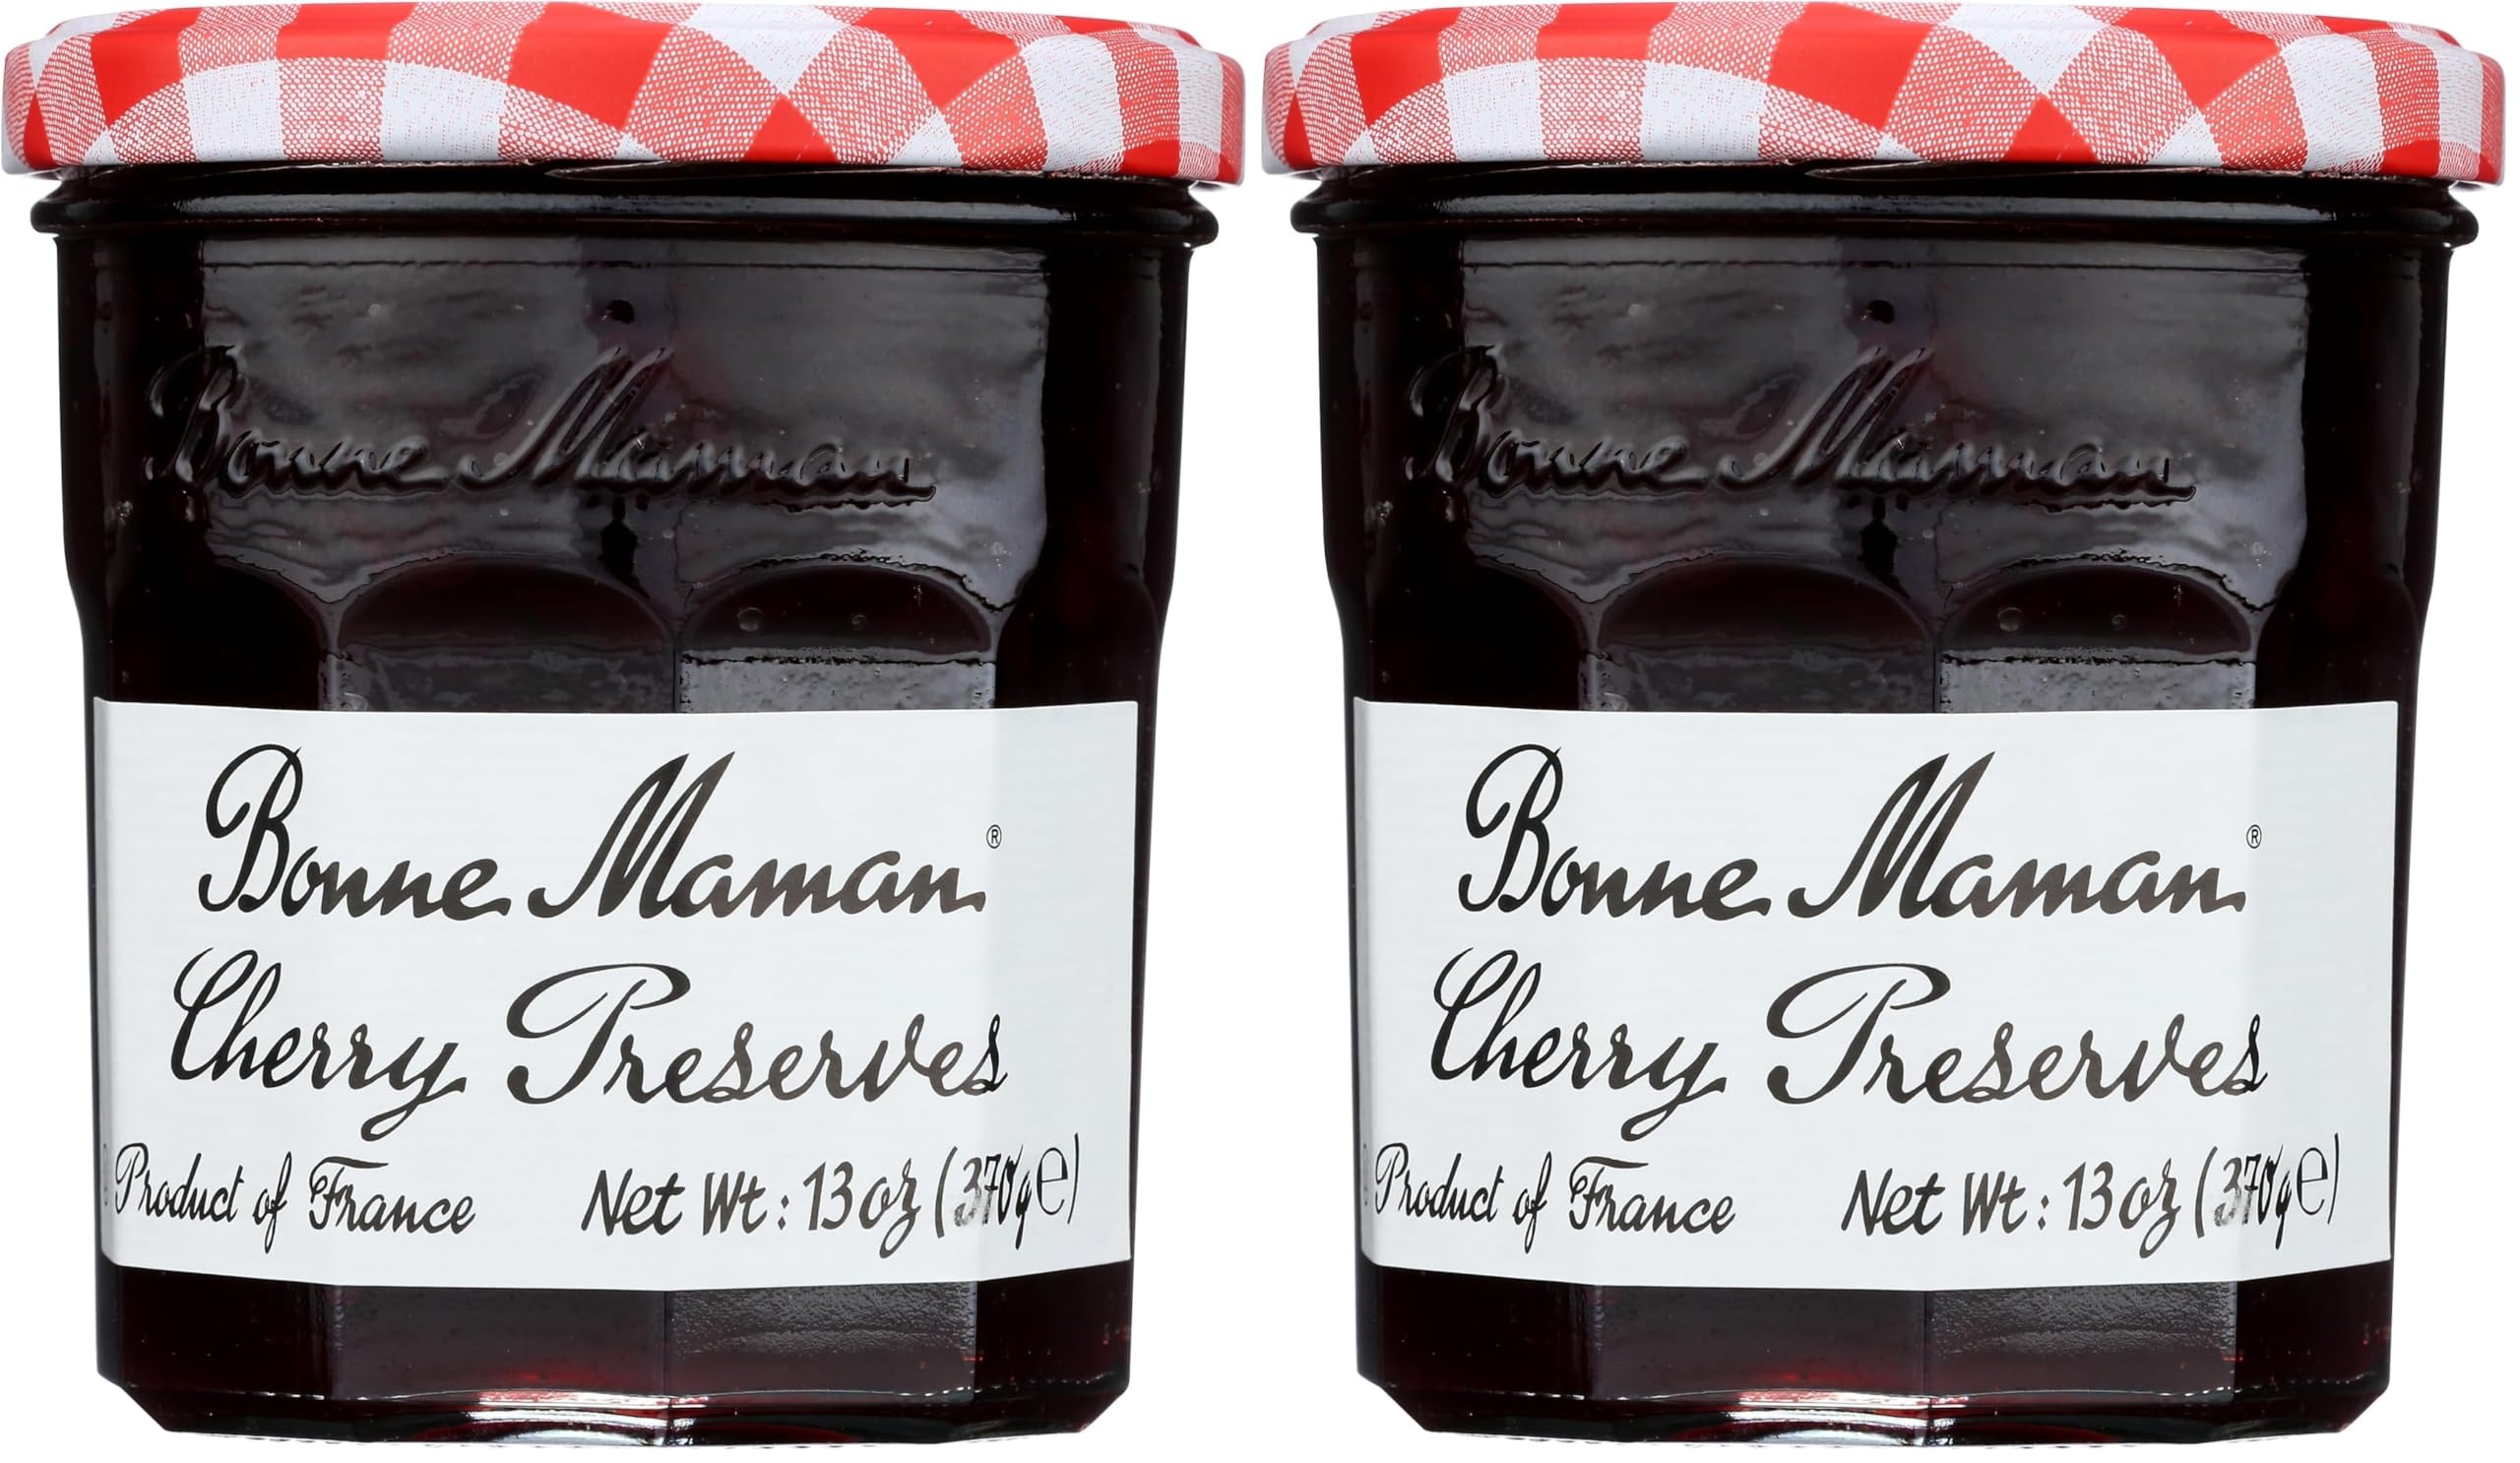
Item Name: Bonne Maman Cherry Preserves, 13 Oz (Pack of 2)
Bullet Point 1: The information below is per-pack only
Bullet Point 2: Single 13 oz jar
Bullet Point 3: Cherries, Sugar, Cane Sugar, Concentrated Lemon Juice, Fruit Pectin.
Bullet Point 4: Refrigerate after opening
Bullet Point 5: Bonne Maman products are exported to over 100 countries and are top rated in taste tests.
Bullet Point 6: Bonne Maman preserves and jellies are made with no colorings, artificial preservatives, pulps, purees, juices or concentrates.
Value: 26.0
Unit: Ounce

Price: 6.19